Nebraska Palladium

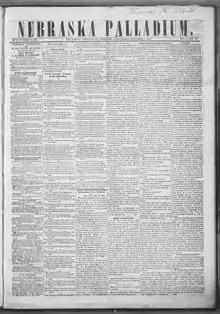
The front page of the 6 December 1854 issue of the "Nebraska Palladium"

The Nebraska Palladium and Platte Valley Advocate, also known simply as the Nebraska Palladium, was the first newspaper published in the Nebraska Territory. Over the course of its publication from 1854 to 1855, it sought to make Bellevue, Nebraska, the territorial capital.